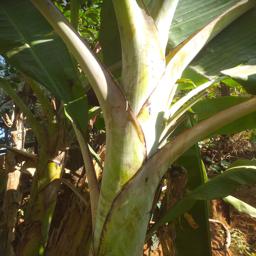
Label: MALBHOG LEAF